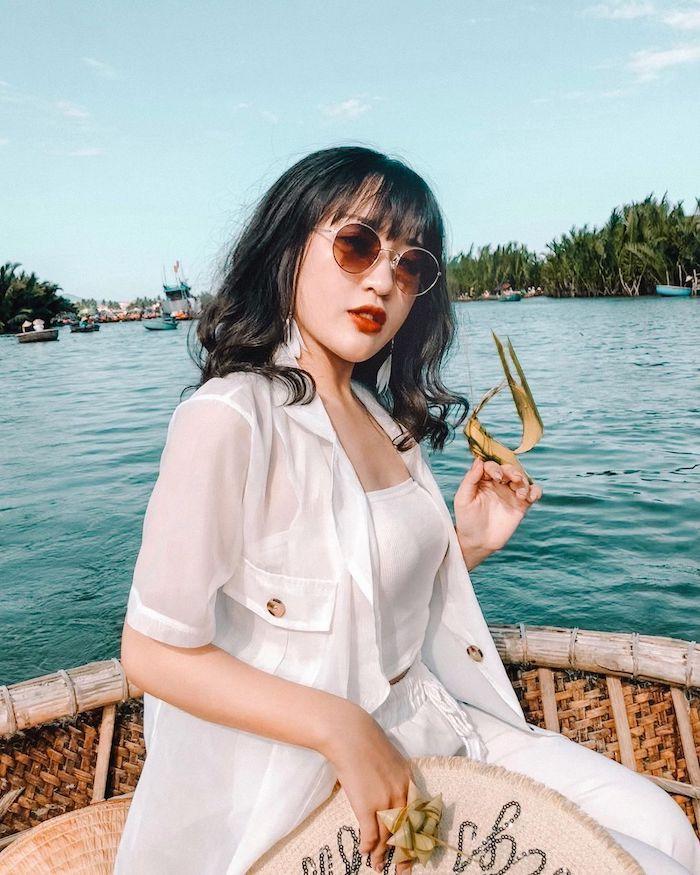
có một cô gái đang tạo dáng chụp ảnh trên một chiếc thúng